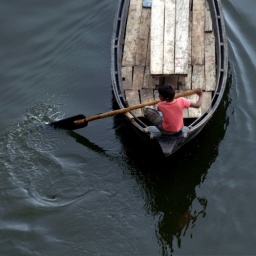
boy in a boat